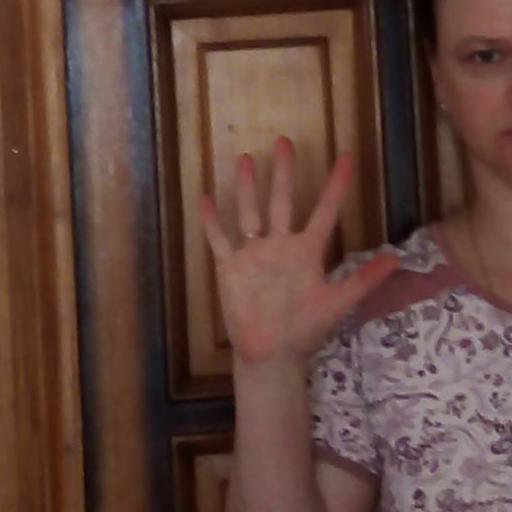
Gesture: palm